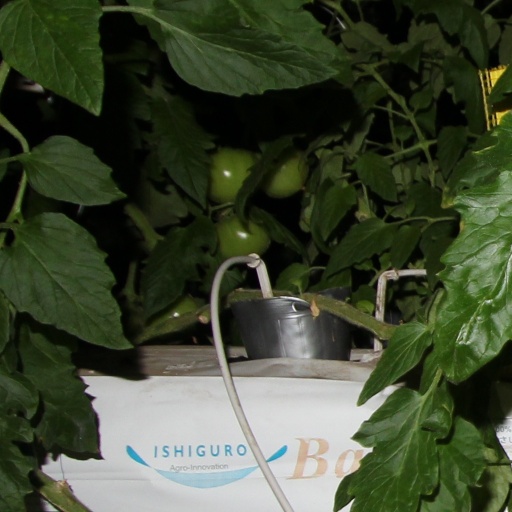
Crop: tomato